Mutant Herd

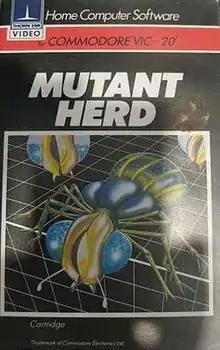

Mutant Herd is an action game written by Jeremy Smith and Grahame Hampton-Matthews for the VIC-20 and published by Thorn EMI in 1983.